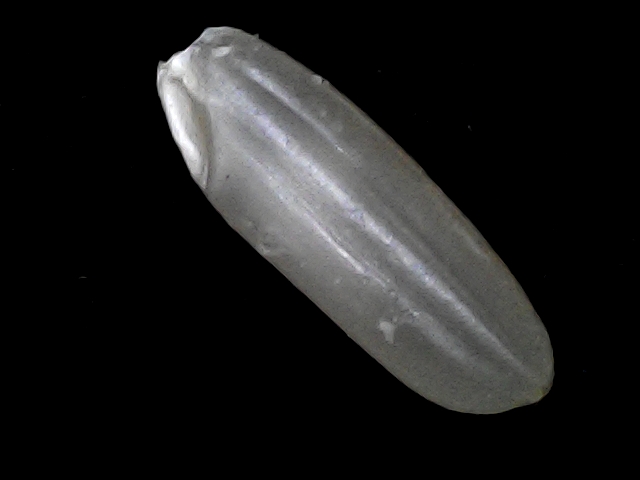
Rice variety: BRRI67